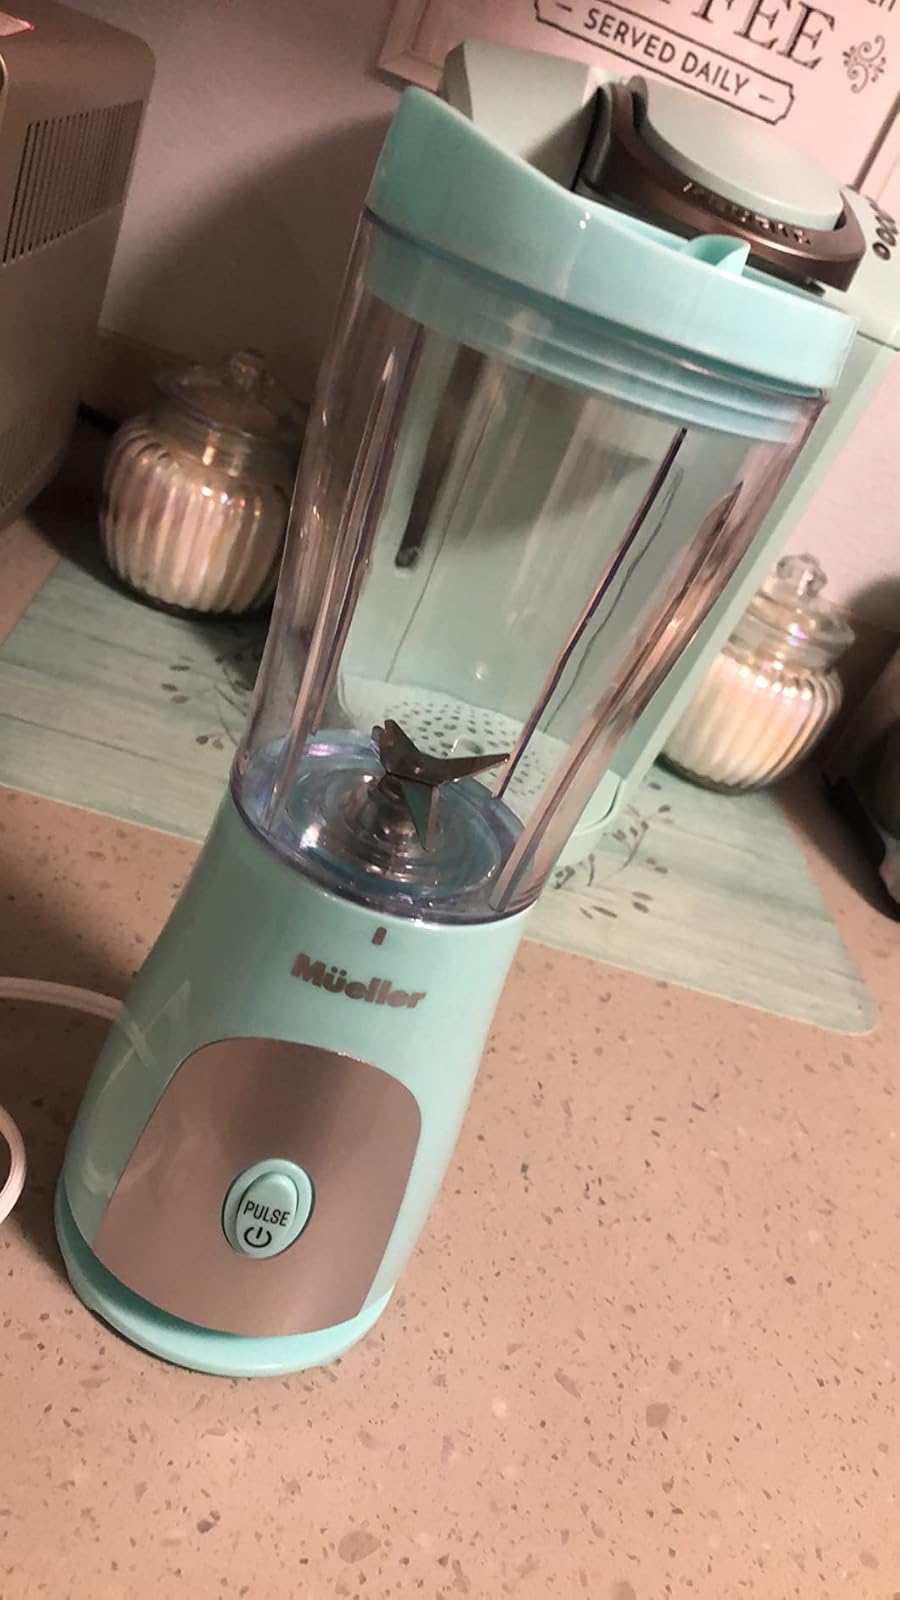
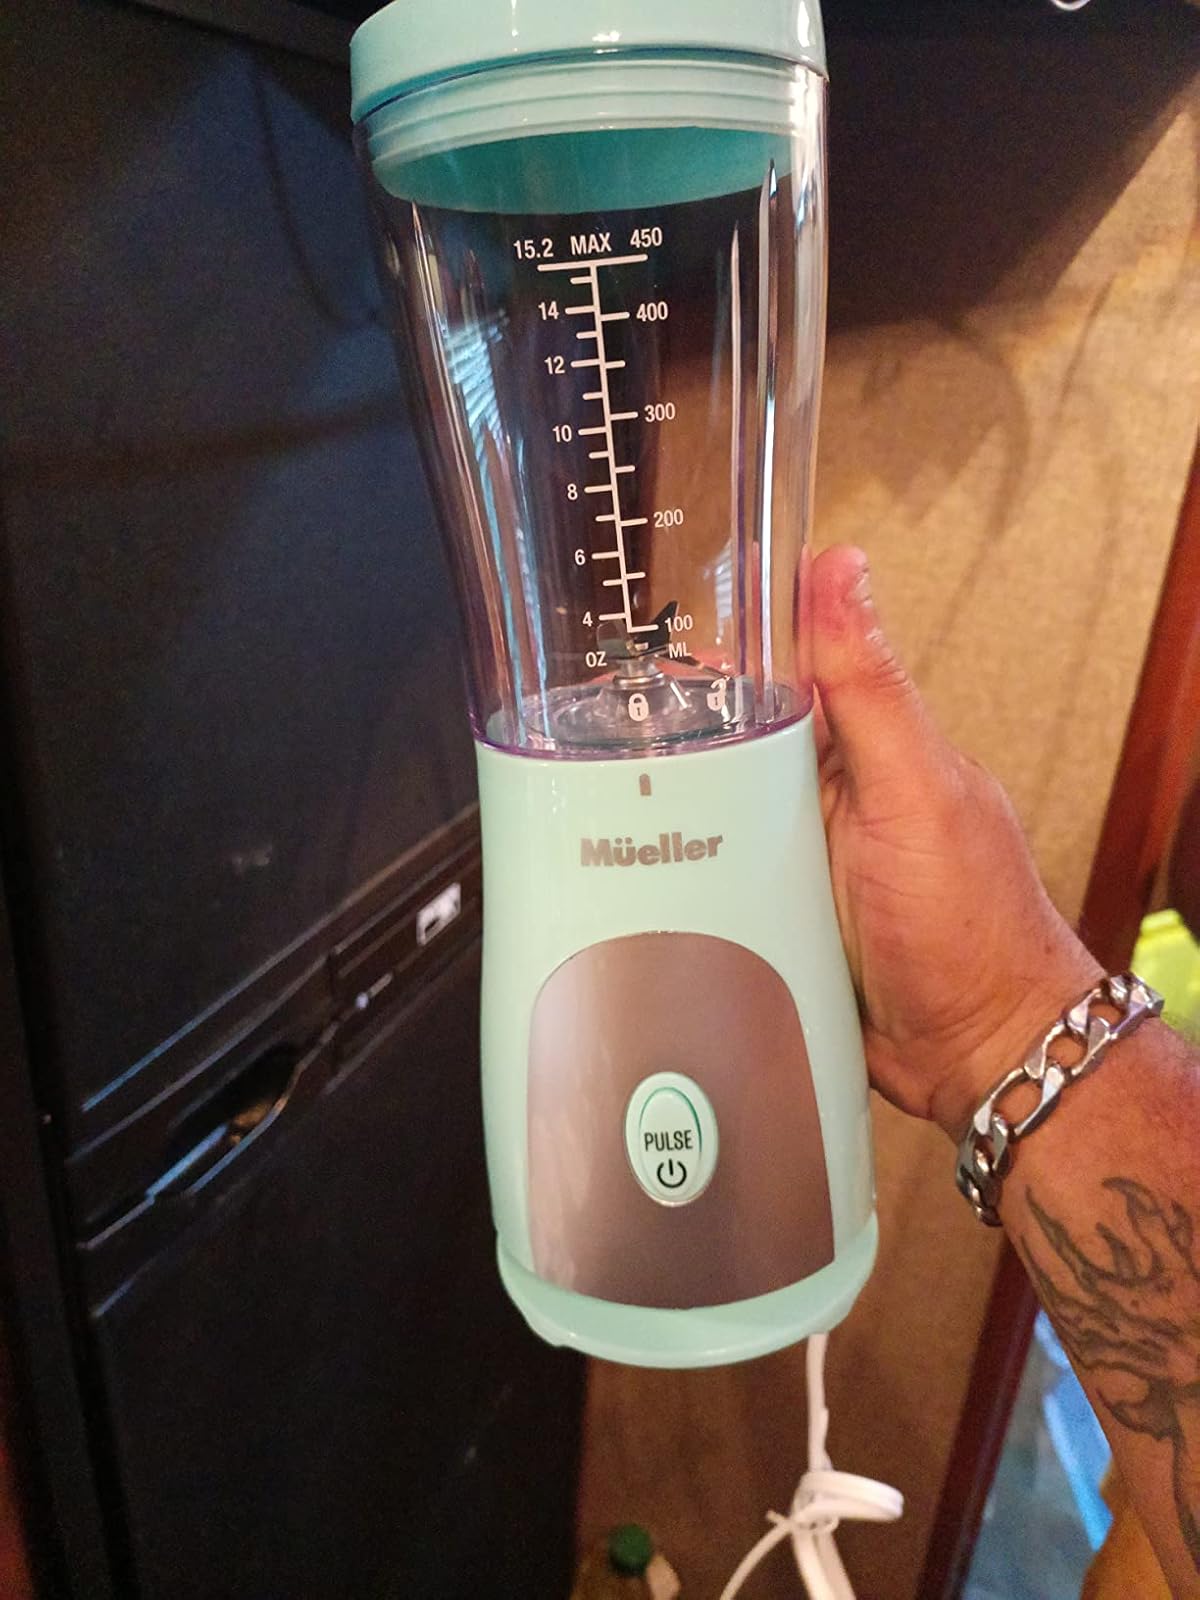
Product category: items_blender
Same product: yes